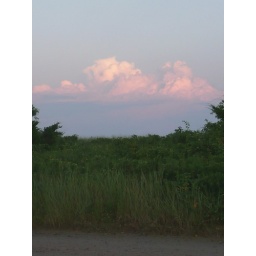
clouds over the grass dune